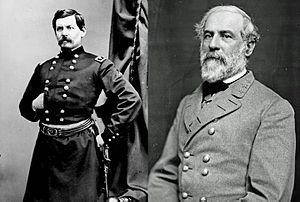
La campagne du Maryland - ou campagne d'Antietam - regroupe une série d'opérations militaires et de combats intervenus entre le 4 et le 20 septembre 1862, sur le théâtre oriental de la Guerre de Sécession. Lors de cette campagne, le général Robert Lee et l'Armée des États confédérés, qui tentent pour la première fois d'envahir le territoire des États de l'Union, sont repoussés par le général de division George McClellan et son Armée du Potomac. Interceptés à proximité de Sharpsburg les troupes sudistes livrent, lors de la Bataille d'Antietam, le 17 septembre 1862, la journée de combat la plus sanglante de toute l'histoire des États-Unis, et unanimement considérée comme un tournant de la guerre de Sécession.